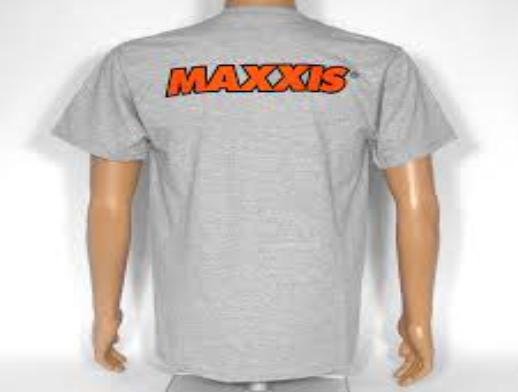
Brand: maxxis
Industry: Transportation